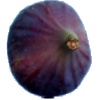
Label: Fig 1